BuyMyTronics.com

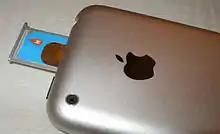
sim slot of the iphone

BuyMyTronics.com was an electronics resale business in Denver, Colorado, founded in 2007 as BuyMyBrokeniPod.com. Its business model was to purchase used and broken cell phones, iPods, iPhones, game consoles, pdas, MP3 players, Apple laptops, and other electronics that have been replaced by newer models.